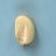
Maize quality: Good